Camberley

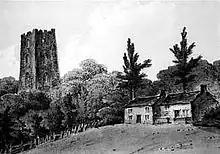
The first known depiction of the Obelisk, by John Hassell, dated 1812

Camberley railway station is immediately south of the town centre and is managed by South Western Railway, which operates all services. Trains run to via (extended to and from London Waterloo during peak periods) and to via (a few trains continue to ). A 2017 infrastructure assessment commissioned by the borough council notes that rail journey times to London from Camberley are slow ( minutes) and that many local residents choose to drive to , and for faster, direct services. Blackwater railway station is immediately to the west of Yorktown and is managed by Great Western Railway, which operates all services. Trains run to via and to via Guildford.